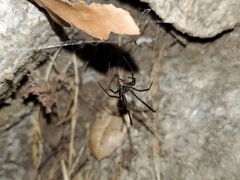
Species: Lactrodectus_hesperus